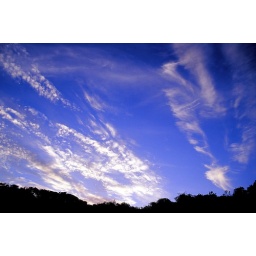
sky above wallaga lake | south coast | new south wales | australia